Yuna (Final Fantasy)

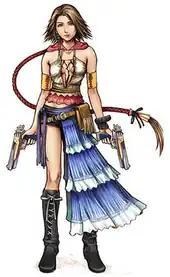
Yuna's re-design for "Final Fantasy X-2".

The concept for Yuna was created by producer Yoshinori Kitase, based on an early draft concept for "Final Fantasy X" of a world where people die when they reach seventeen years of age. The goal was for a character who was strong-willed and determined without being physically strong. Her name was meant to contrast against protagonist Tidus; while his name meant "sun" in Okinawan, Yuna's name meant "night". The relationship between Tidus and Yuna was always a central part of the plot, though other subplots such as Jecht's arc were later seen by Kitase as more moving.